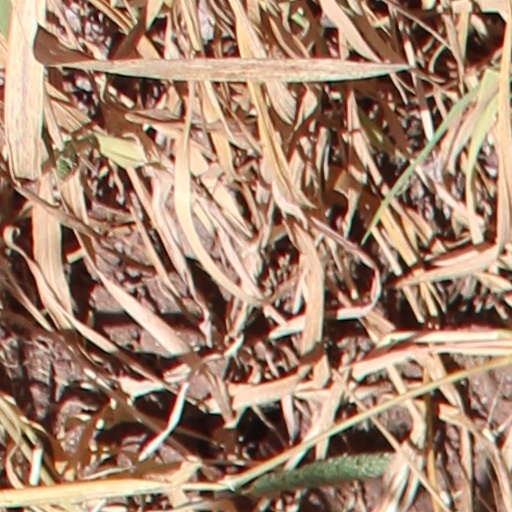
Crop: wheat